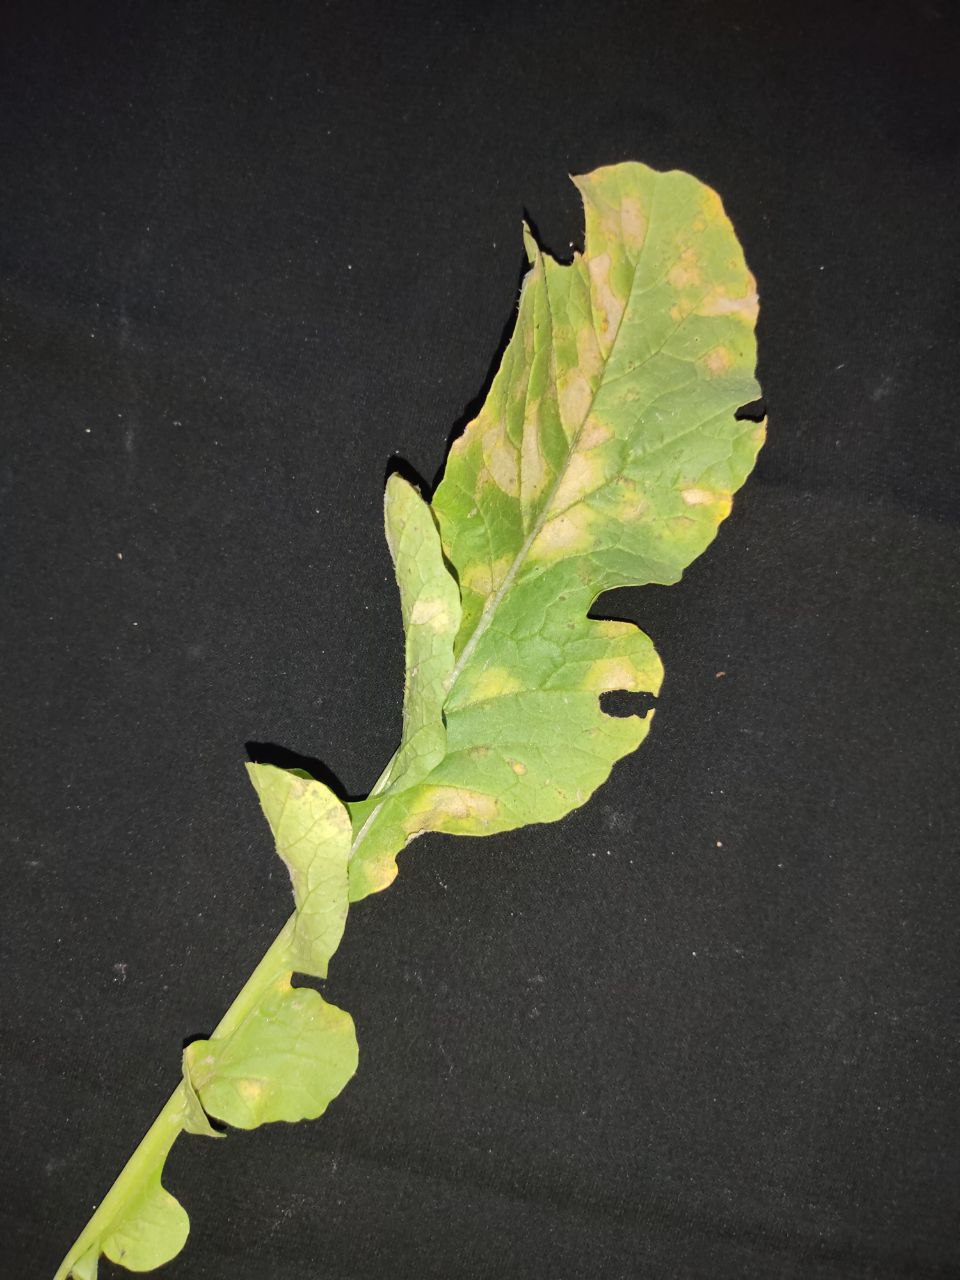
Label: Mosaic virus